Medúlla

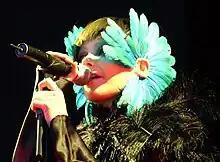
Björk performing in 2003, when she was writing "Medúlla"

Tanya Tagaq, an Inuk throat singer who worked with Björk on her 2001 Vespertine world tour, was also featured. Björk was so impressed with her voice's ability that she invited Tagaq to work with her on the album. She asked British singer Robert Wyatt to be a featured vocalist on the album, as she was looking for something more "passionate" and "human". Additionally, the musician "wanted a bit of rock" on "Medúlla", so she invited singer Mike Patton of rock band Faith No More. Björk also invited the London and Icelandic choirs, in order to have a classical feel on the album. However, the "musical fascist" in her decided using any MCs or vocal percussionists would be too "cheesy"; she later changed her mind when she saw beatboxer Rahzel from The Roots freestyle a whole Kraftwerk track without pausing for breath. Björk found his voice "above and beyond any cliché" and thought he was perfect for the album's beat-based songs. Another beatboxer, Dokaka, was invited after Björk got a link to his webpage and liked his covers so much that she decided to work with him; he appears on a few songs.